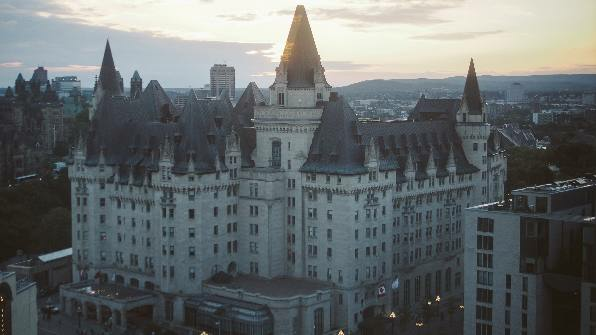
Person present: No